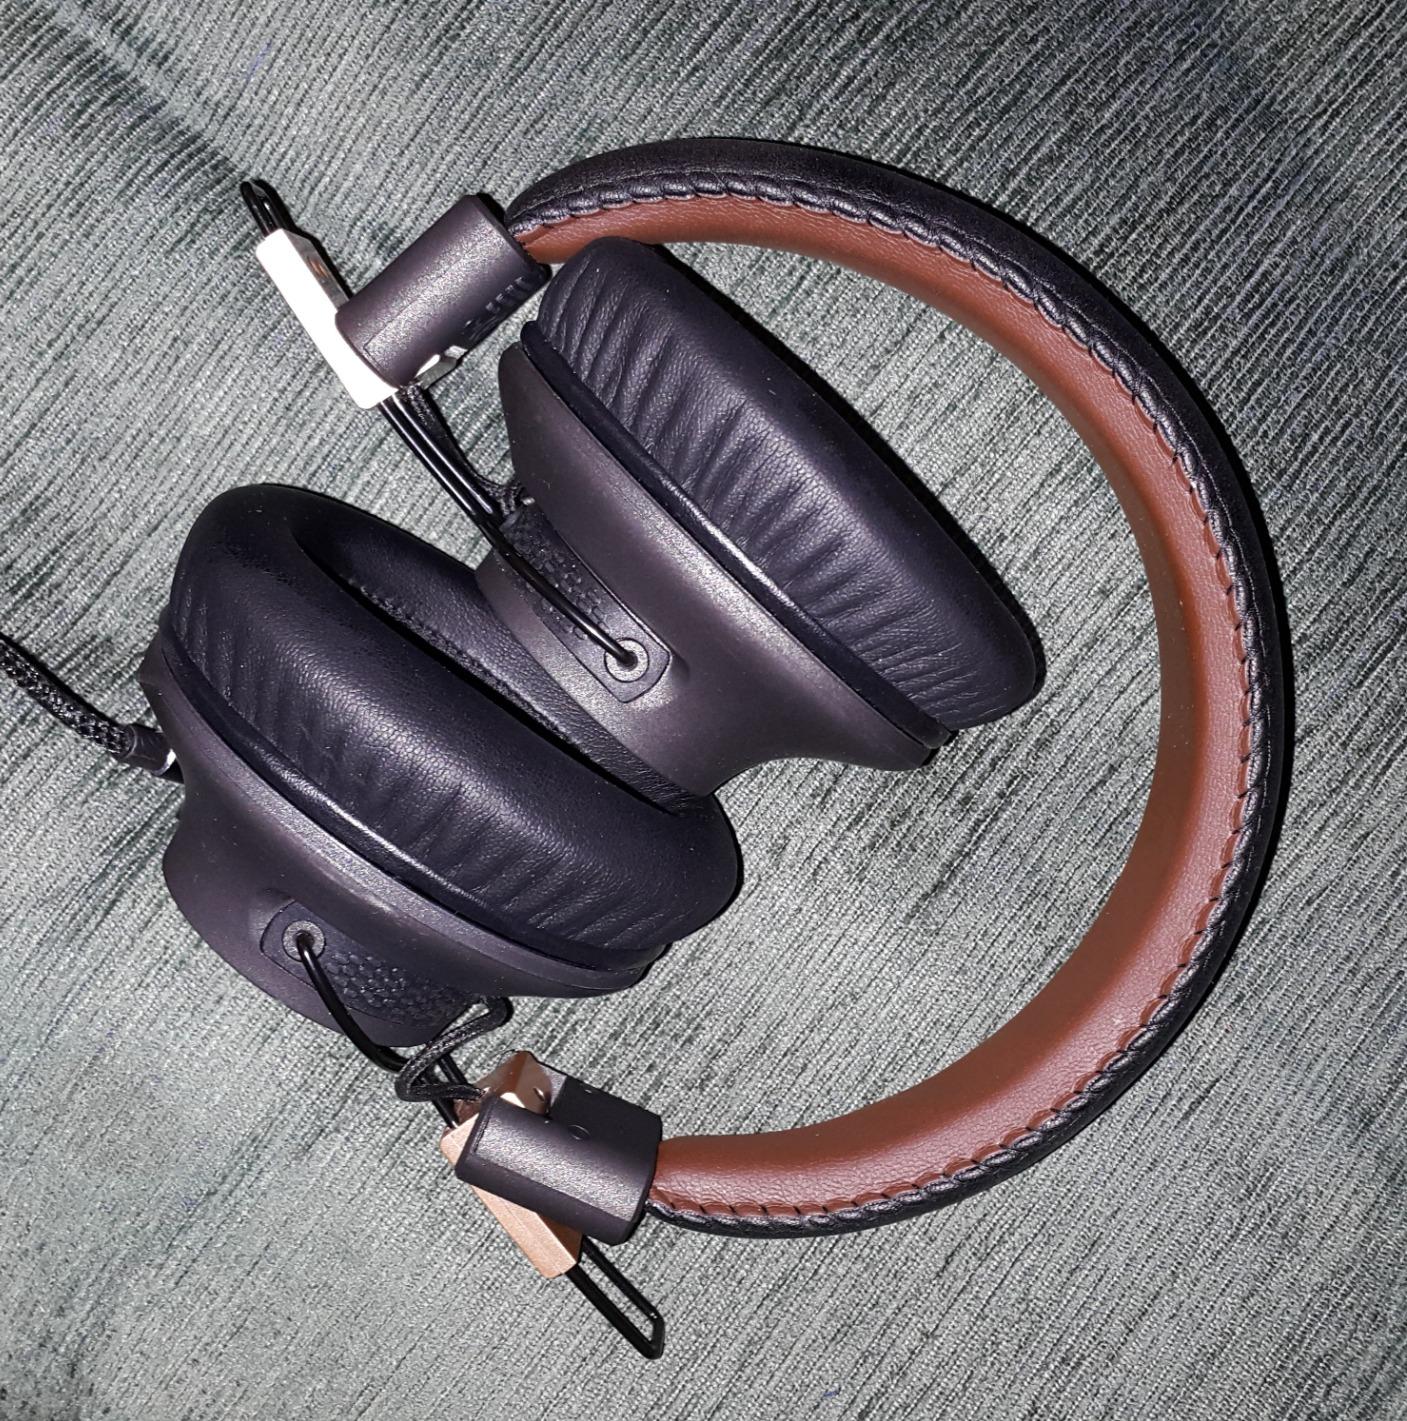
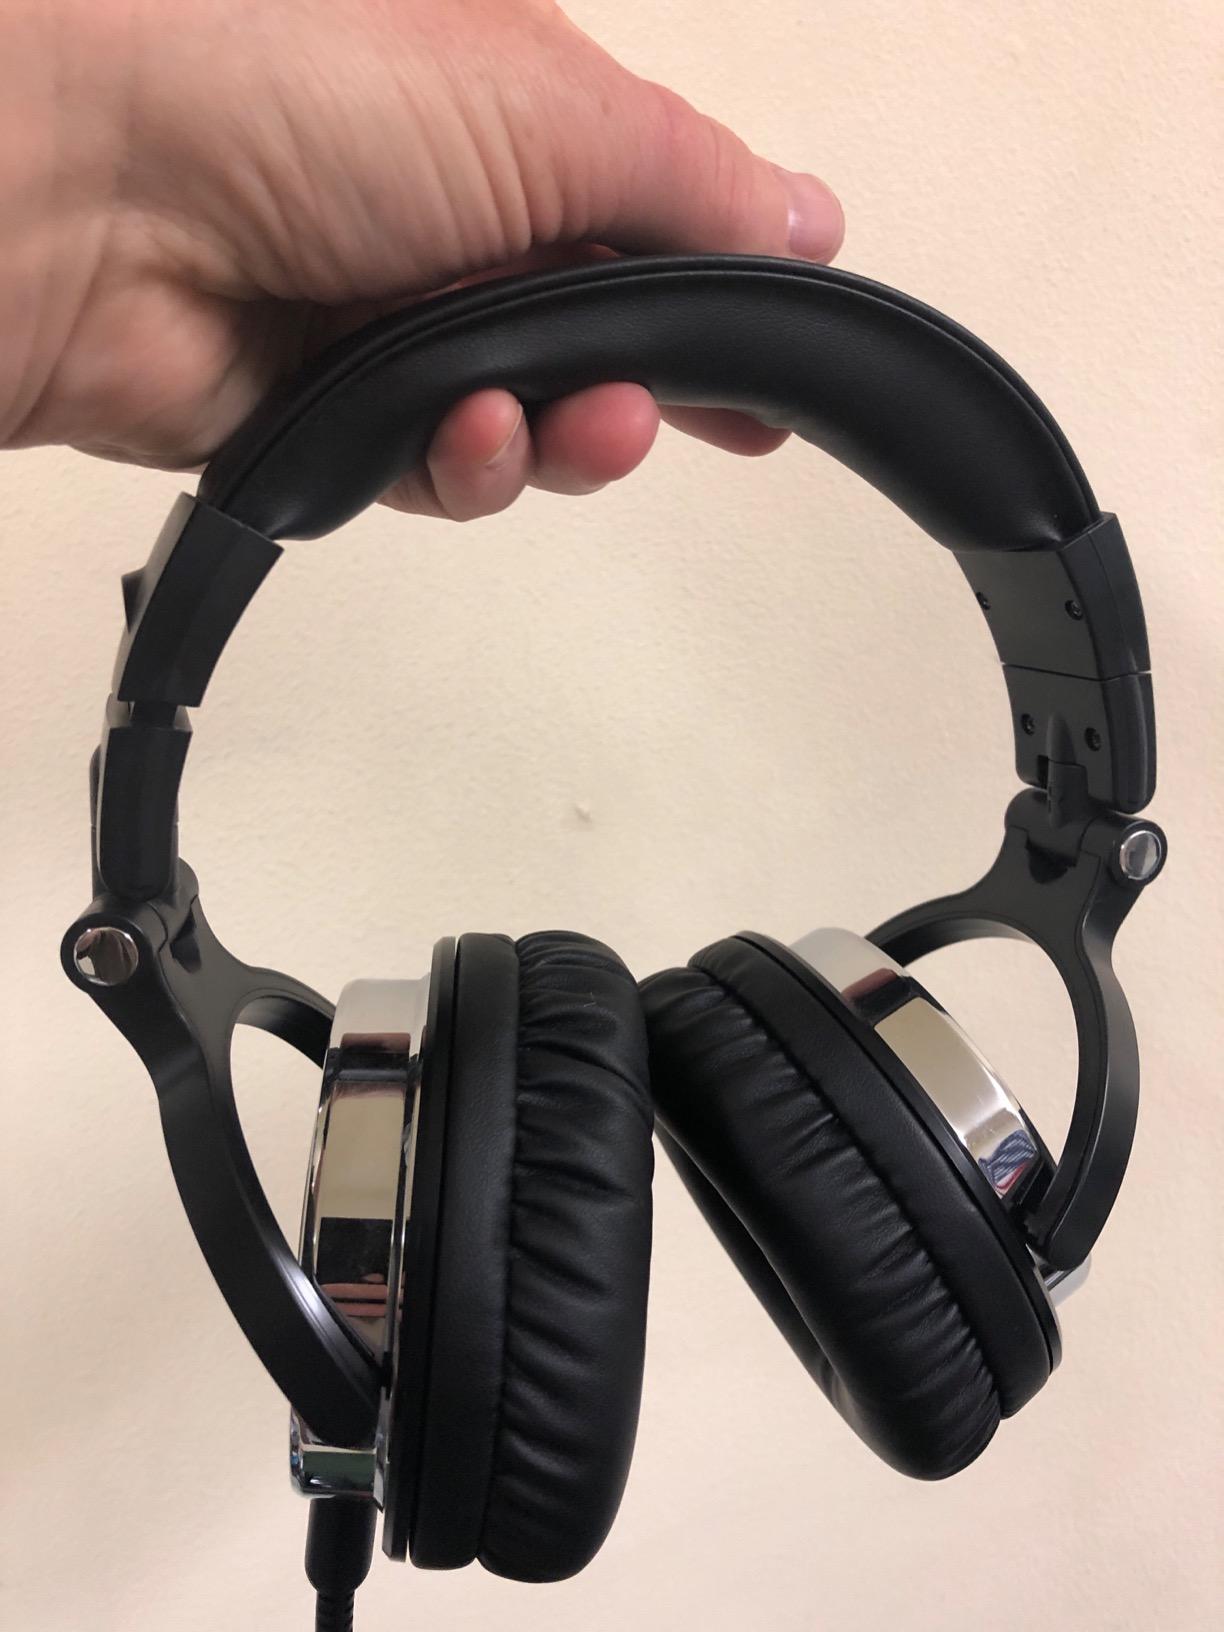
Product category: headphones
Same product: no